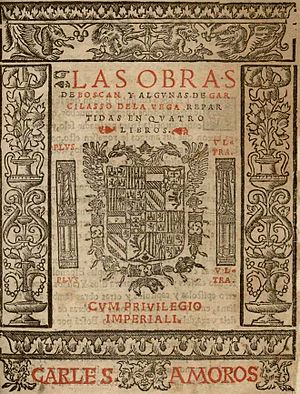
Juan Boscán Almogáver
Las obras de Boscán y algunas de Garcilaso de la Vega repartidas en cuatro libros, Barcelona, Carlos Amorós, 1543.
Juan Boscán Almogáver var en spansk digter.